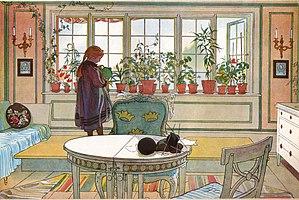
Les plantes d'intérieur ou plantes d'appartement sont des plantes cultivées en pot, destinées à l'ornement des domiciles, locaux de bureaux, entreprises, halls d'expositions, etc. Il s'agit de plantes appartenant à des familles botaniques très diverses, choisies au fil du temps, pour leur intérêt décoratif, pour leur facilité de culture et d'entretien, pour leur capacité d'adaptation à un milieu intérieur souvent insuffisamment éclairé, parfois surchauffé et sec. Ce sont très souvent des espèces d'origine tropicale.